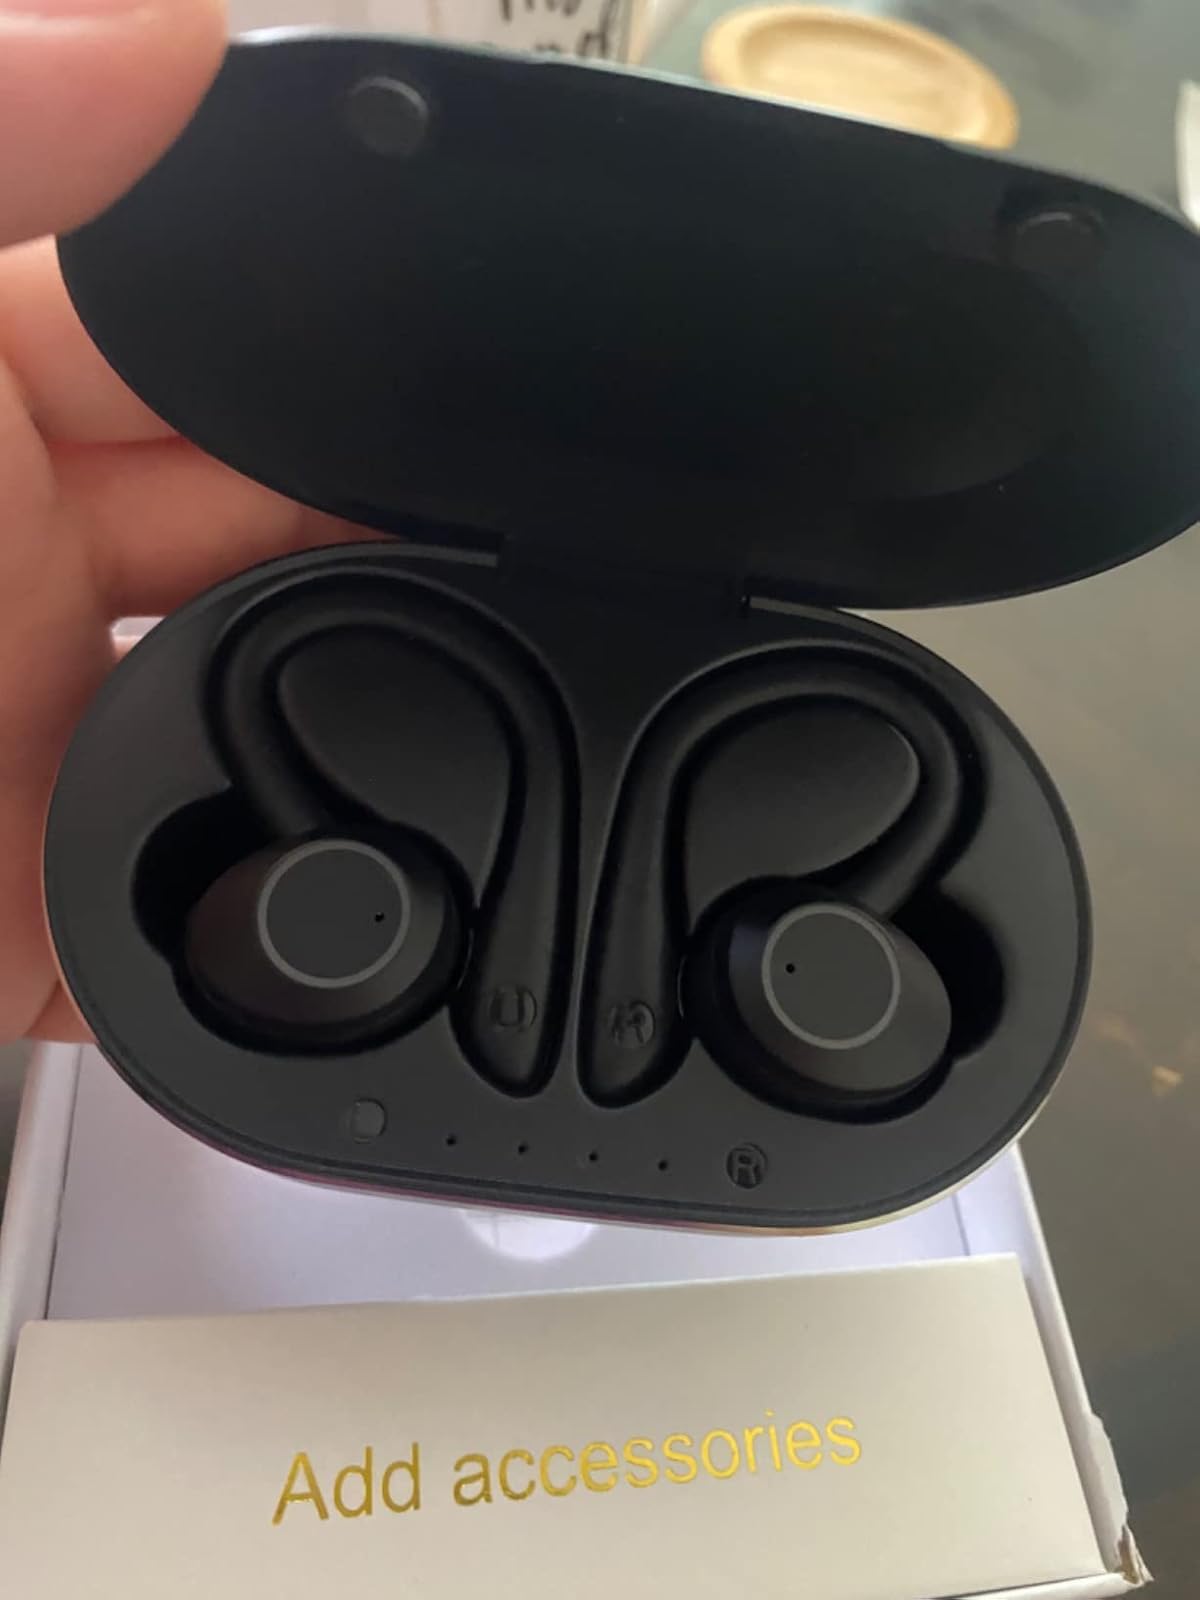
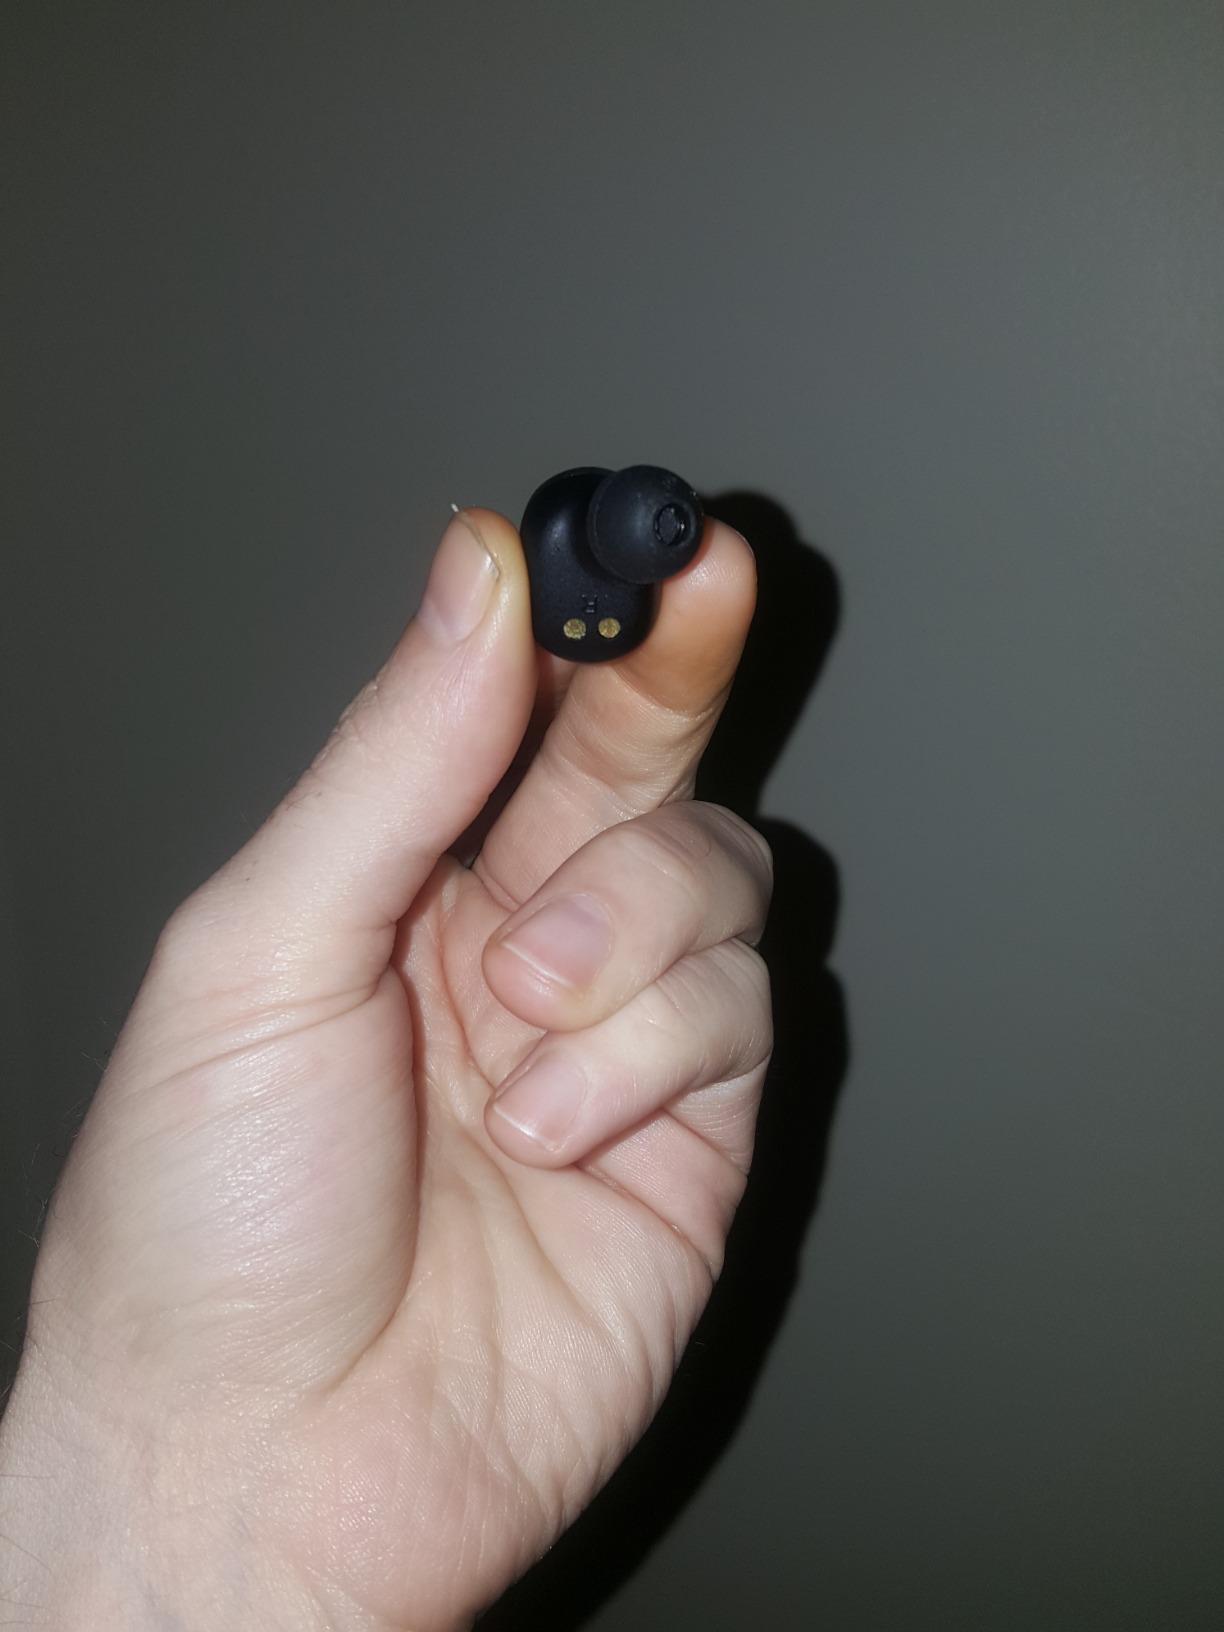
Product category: earbuds
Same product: no